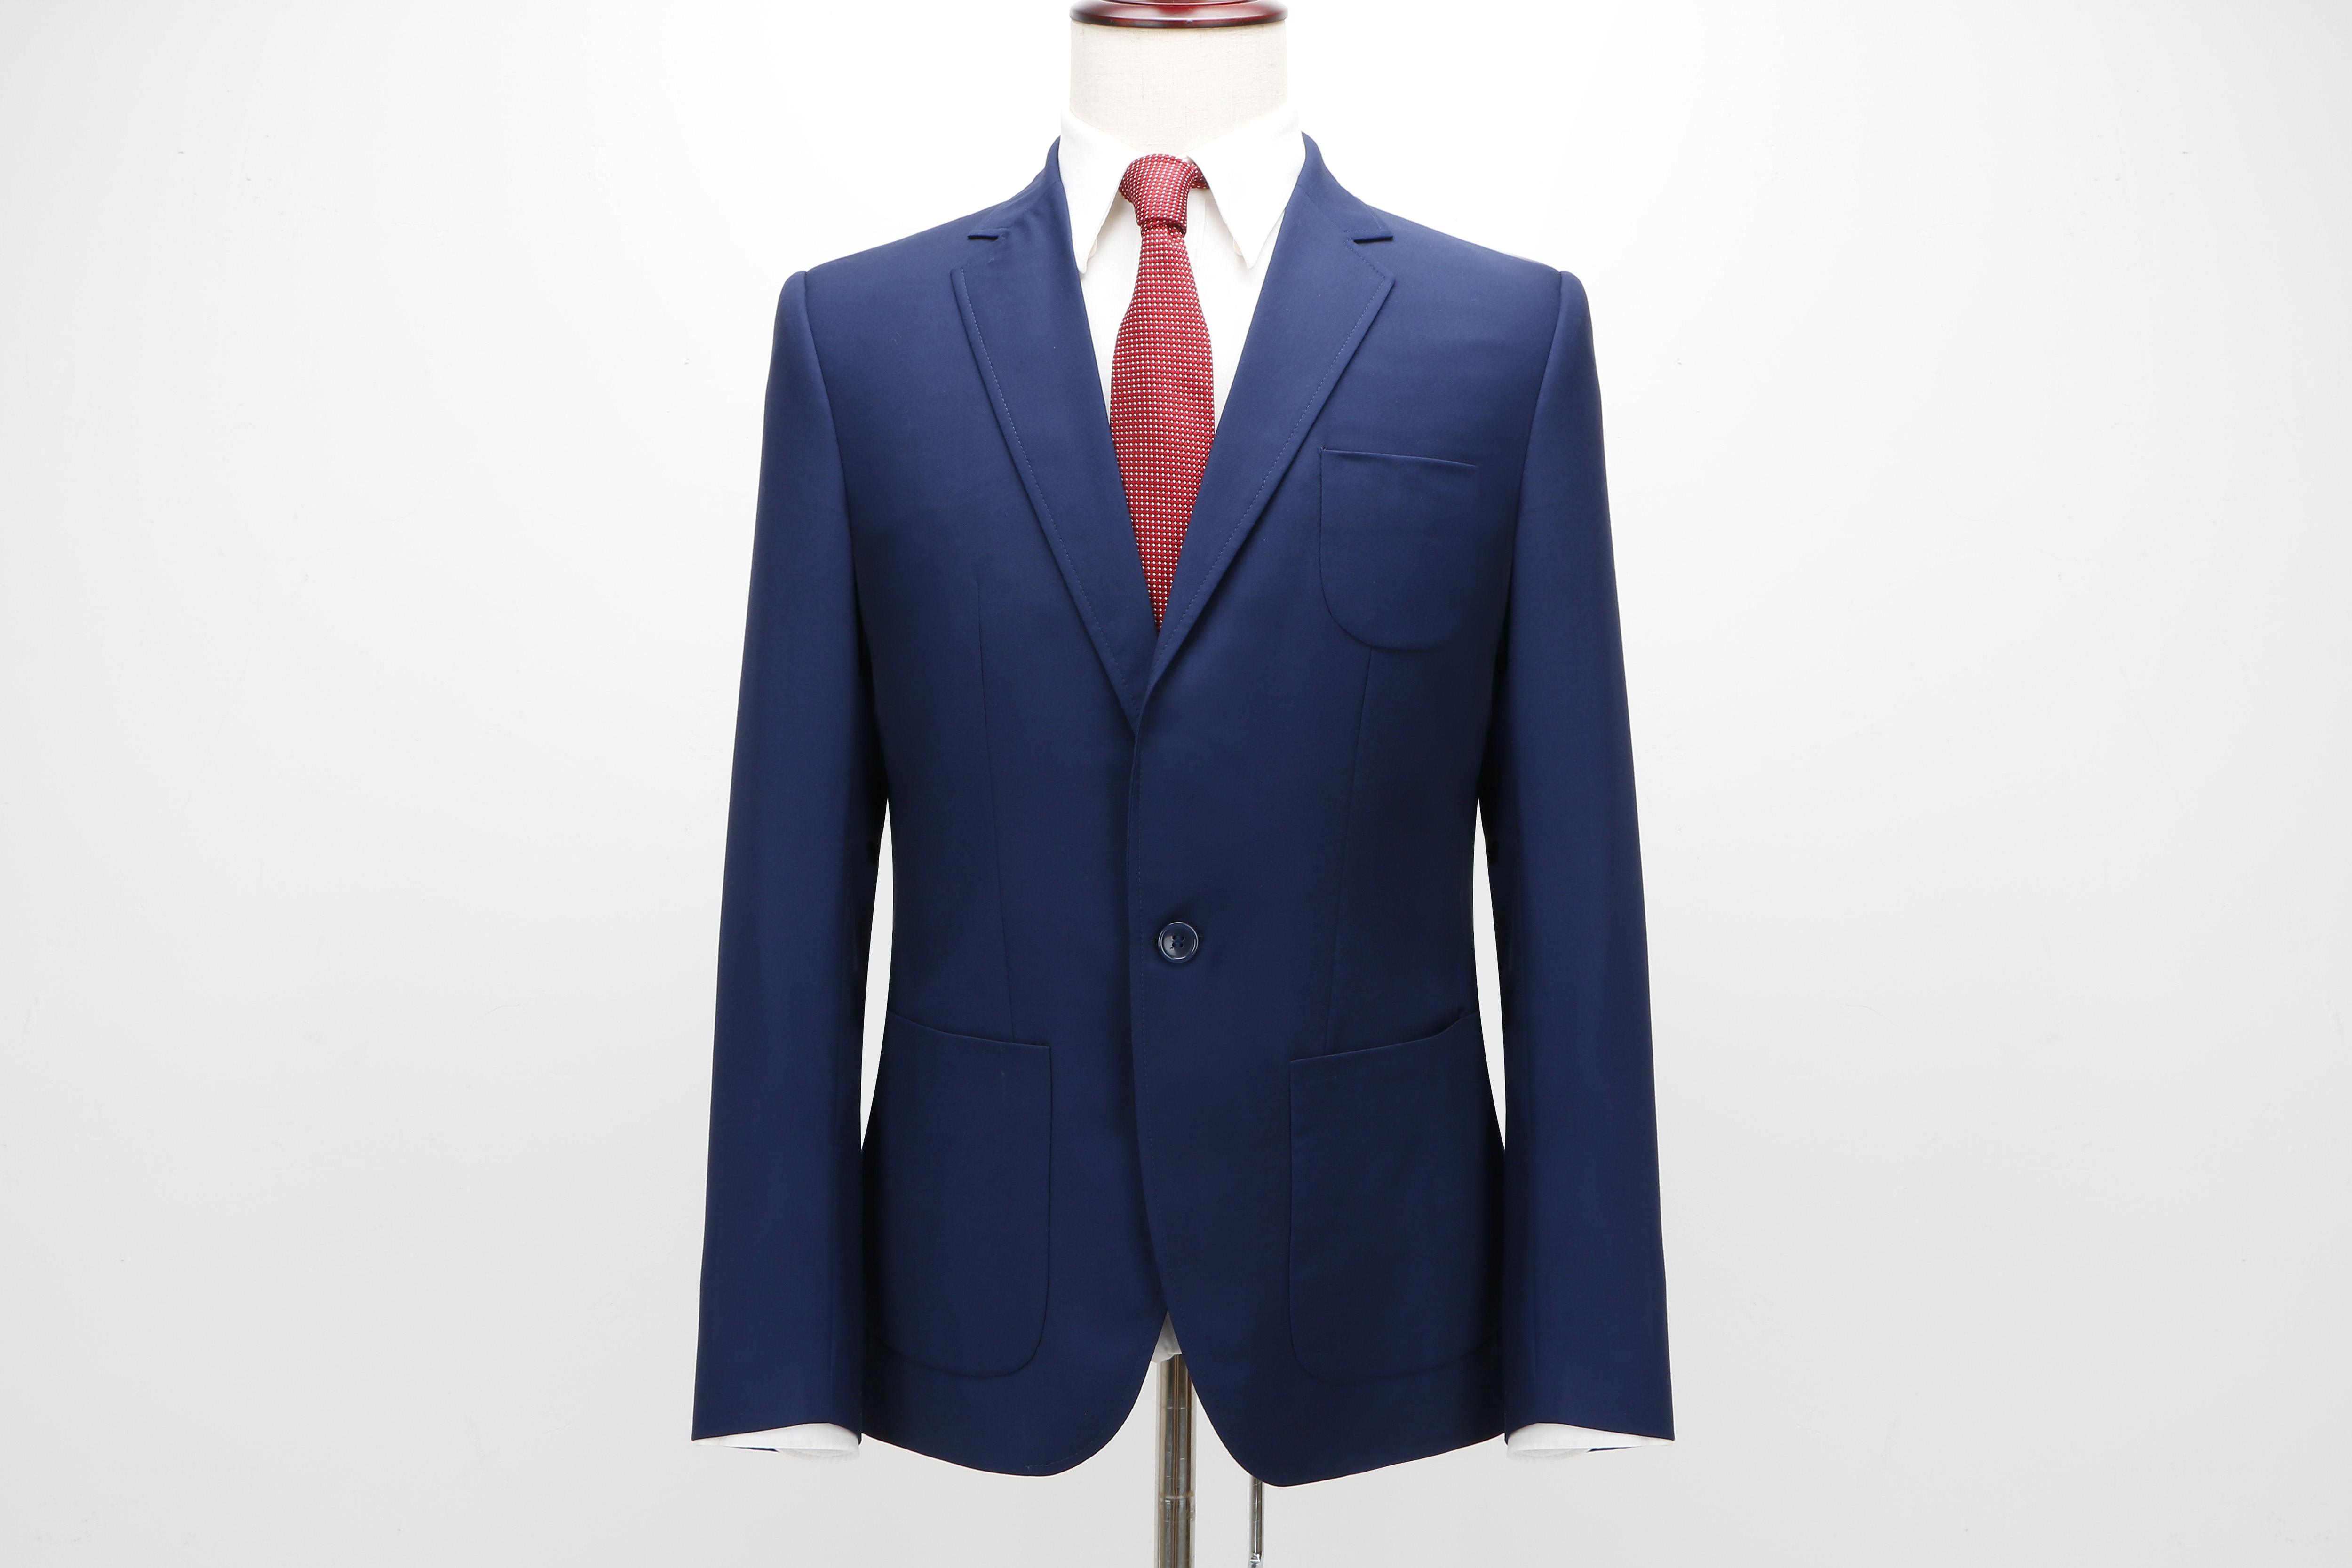
clothing, suit, outerwear, blazer, formal wear, blue, jacket, button, tuxedo, collar, top, electric blue, pattern, sleeve, coat